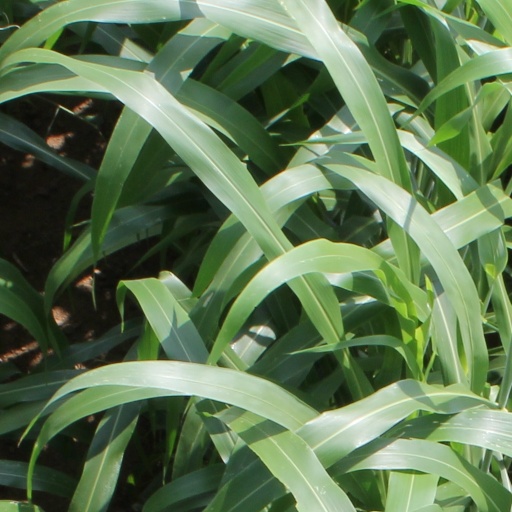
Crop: sorghum